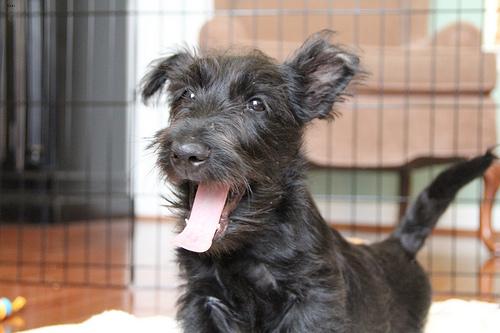
Breed: scottish terrier